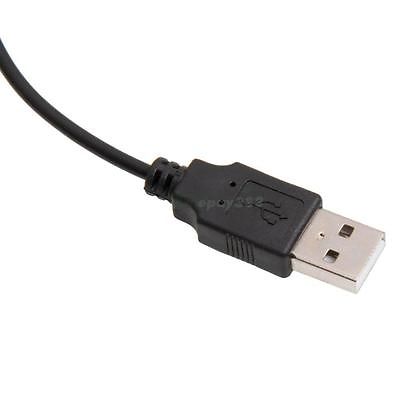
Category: fan